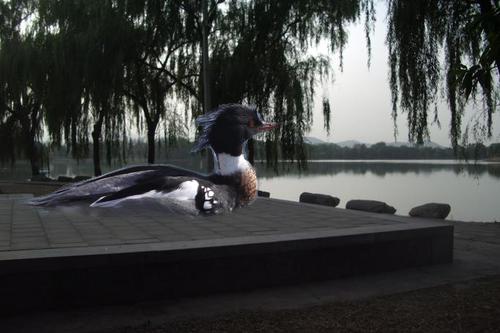
Bird species: Red_breasted_Merganser
Bird type: waterbird
Background: water